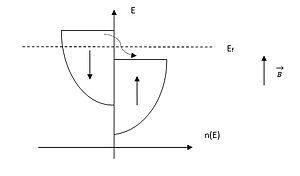
Lors de l'application d'un champ magnétique les bandes se décalent vers le haut ou vers le bas.
Le paramagnétisme désigne en magnétisme le comportement d'un milieu matériel qui ne possède pas d'aimantation spontanée mais qui, sous l'effet d'un champ magnétique extérieur, acquiert une aimantation orientée dans le même sens que le champ magnétique appliqué. Un matériau paramagnétique possède une susceptibilité magnétique de valeur positive. Cette grandeur sans unité est en général assez faible. L'aimantation du milieu disparaît lorsque le champ d'excitation est coupé. Il n'y a donc pas de phénomène d'hystérésis comme pour le ferromagnétisme.